Atahualpa

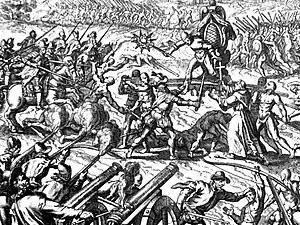
Emperor Atahualpa during the Battle of Cajamarca

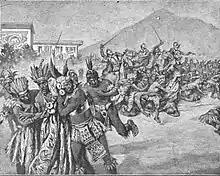
The Spanish attack the escort of Inca Atahualpa.

Huáscar saw Atahualpa as the greatest threat to his power but did not dethrone him to respect the wishes of his late father. A tense five-year peace ensued, Huáscar took advantage of that time to get the support of the Cañari, a powerful ethnic group that dominated extensive territories of the north of the empire and maintained grudges against Atahualpa, who had fought them during his father's campaigns. By 1529 the relationship between both brothers had quite deteriorated. According to the chronicler Pedro Pizarro, Huáscar sent an army to the North, which ambushed Atahualpa in Tumebamba and defeated him. Atahualpa was captured and imprisoned in a "tambo" (roadside shelters built for the Chasqui) but succeeded in escaping. During his time in captivity, he was cut and lost an ear. From then on he wore a headpiece that fastened under his chin to hide the injury. But the chronicler Miguel Cabello de Balboa said that this story of capture was improbable because if Atahualpa had been captured by Huáscar's forces, they would have executed him immediately.